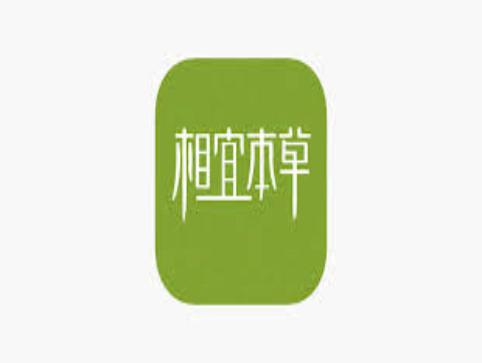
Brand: INOHERB-1
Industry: Necessities